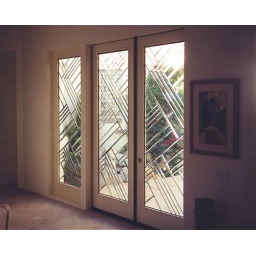
Leaded beveled door and window glass by Sans Soucie Art Glass Studios Inc.